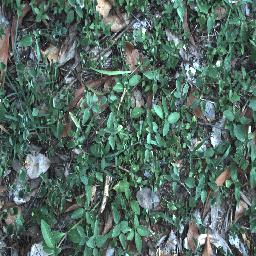
Label: negative